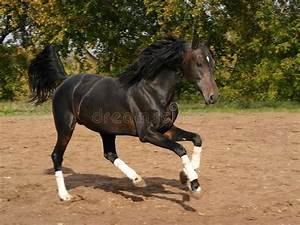
Label: cavallo